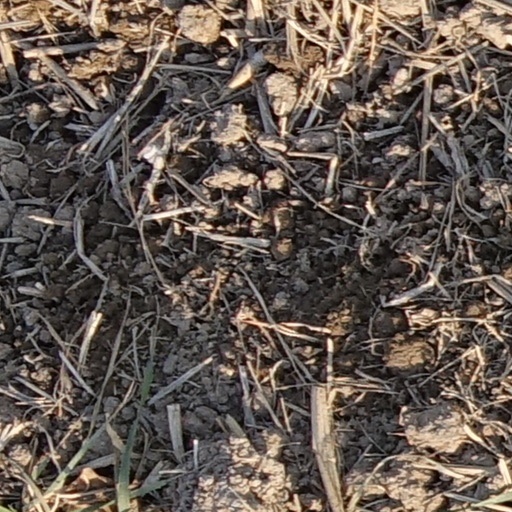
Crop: wheat